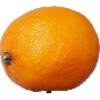
Label: lemon_meyer